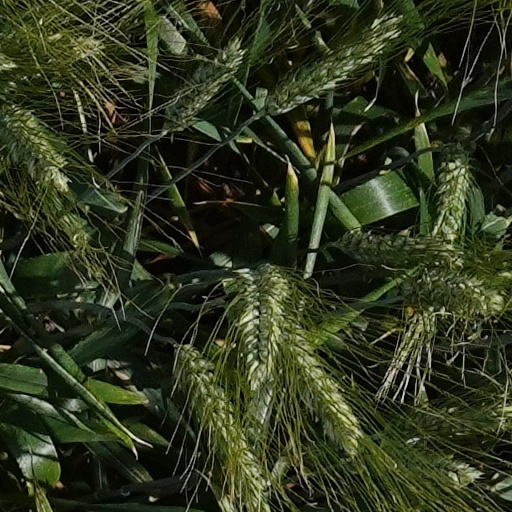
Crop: wheat